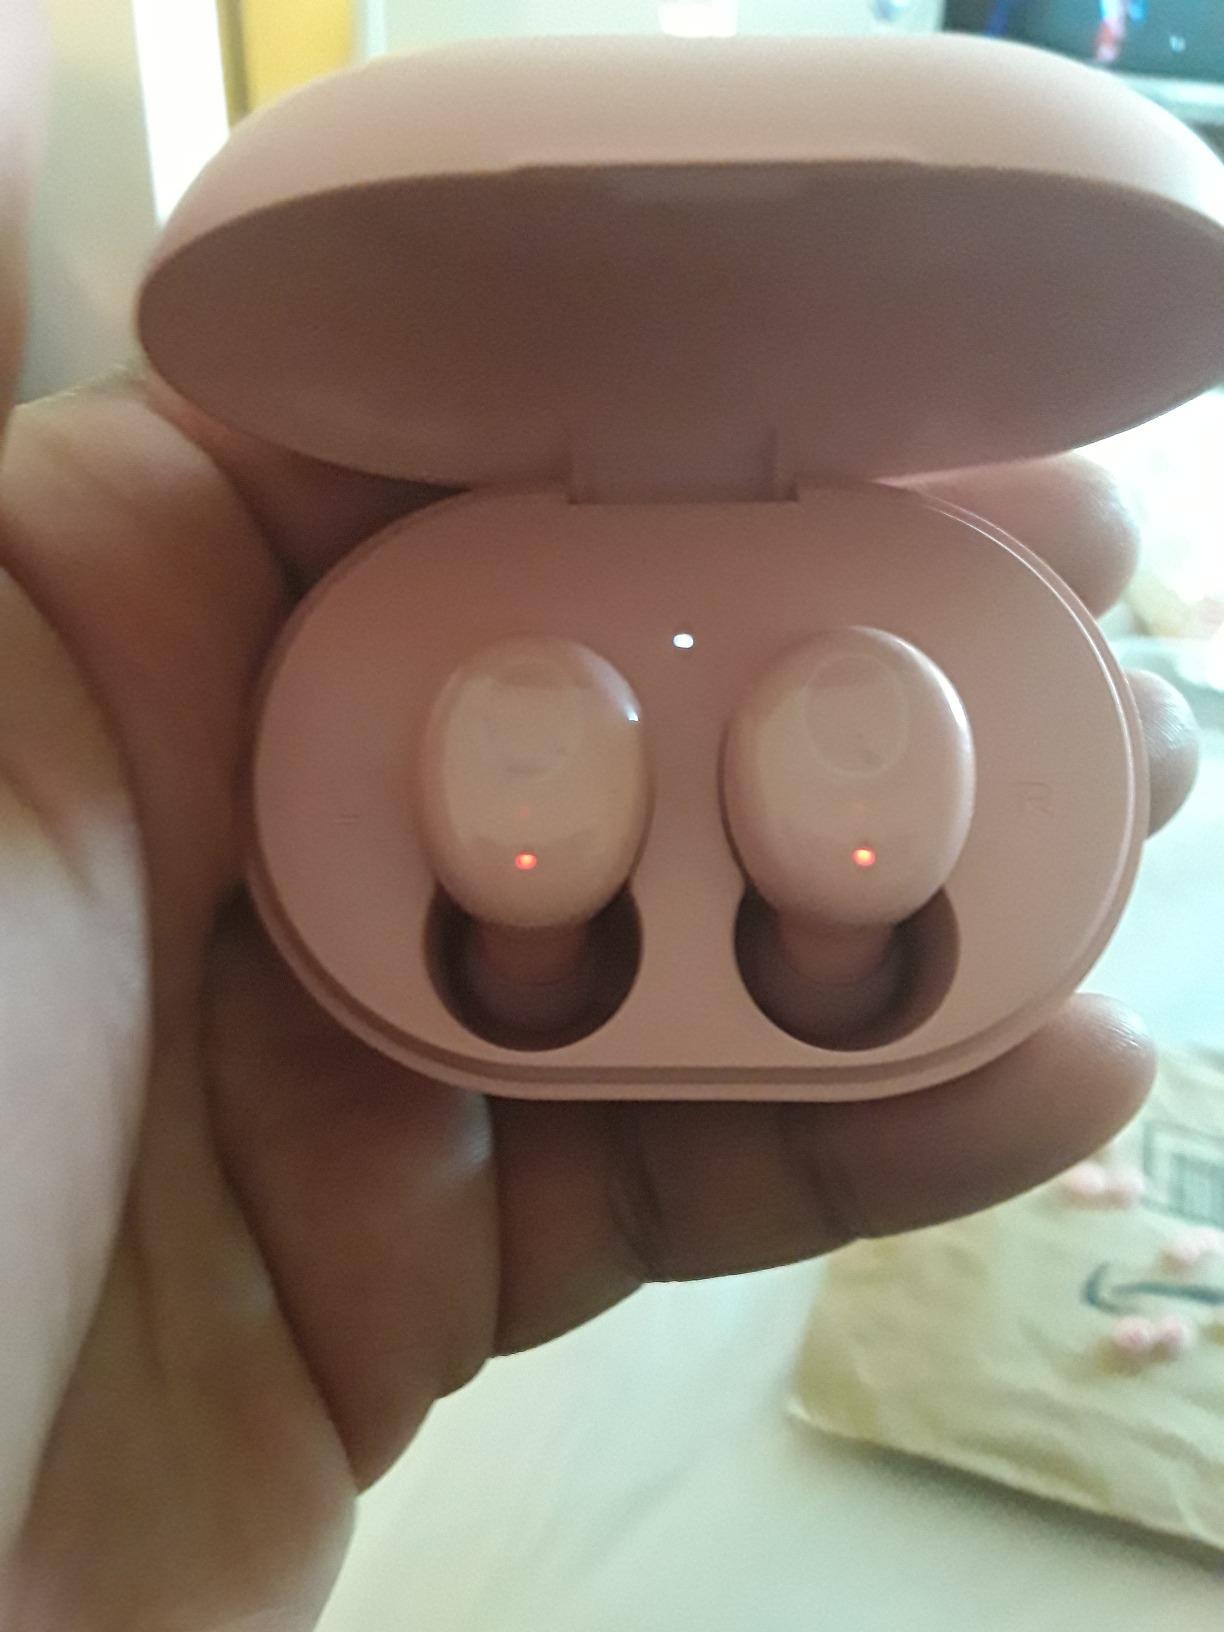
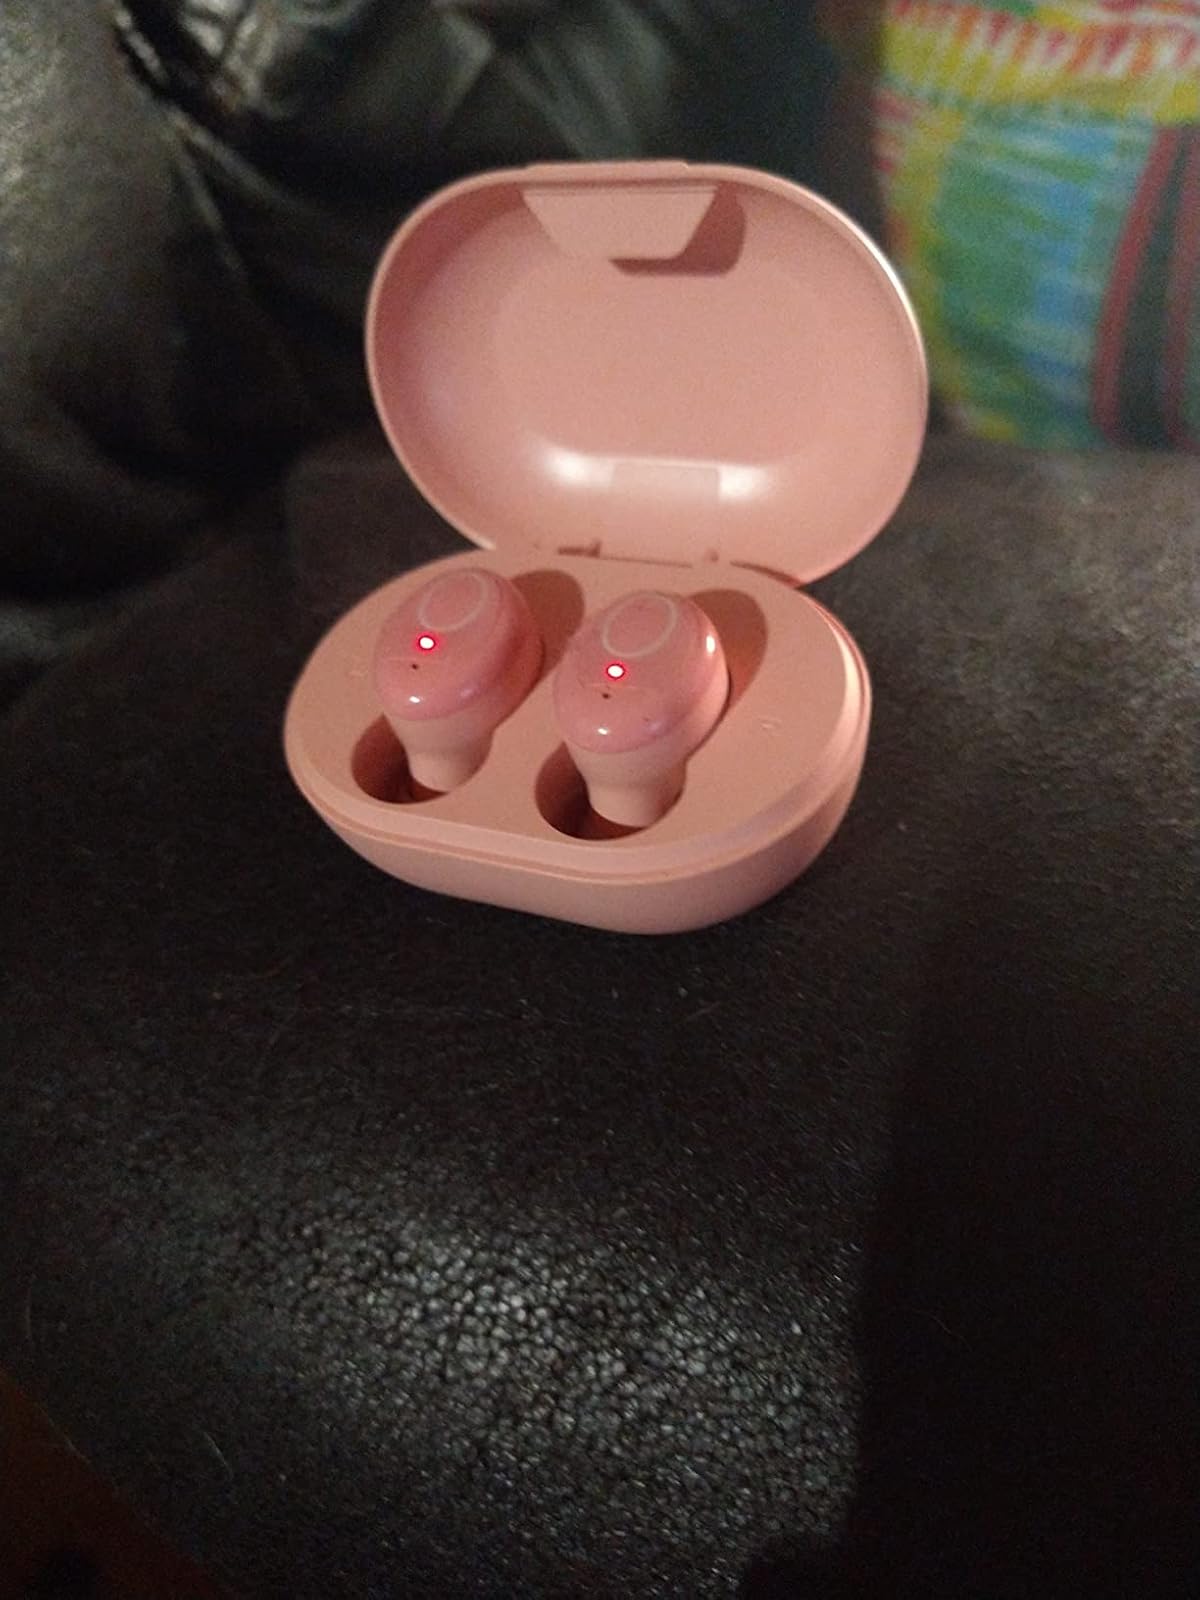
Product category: earbuds
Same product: yes